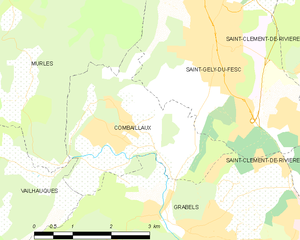
Carte de la commune française de code INSEE 34082 - Combaillaux
Combaillaux est une commune française située dans le département de l'Hérault en région Occitanie.